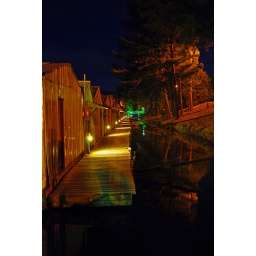
Long line of boat houses in a small harbor on the Tennesse River.